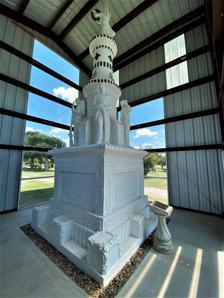
Building: Kinsley Civil War Monument
Country: United States of America
Year built: 1917
United States historic place Kinsley Civil War Monument U.S. National Register of Historic Places Show map of Kansas Show map of the United States Location L Rd., Hillside Cemetery, Kinsley, Kansas Coordinates 37°56′11″N 99°26′52″W / 37.93639°N 99.44778°W / 37.93639; -99.44778 Area less than one acre Built 1917 Architect David A. Lester Architectural style Classical Revival NRHP reference No. 07001479 Added to NRHP January 31, 2008 The Kinsley Civil War Monument , in Hillside Cemetery in Kinsley, Kansas , was built in 1917.  It was listed on the National Register of Historic Places in 2008. It was designed by David A. Lester in Classical Revival style. References